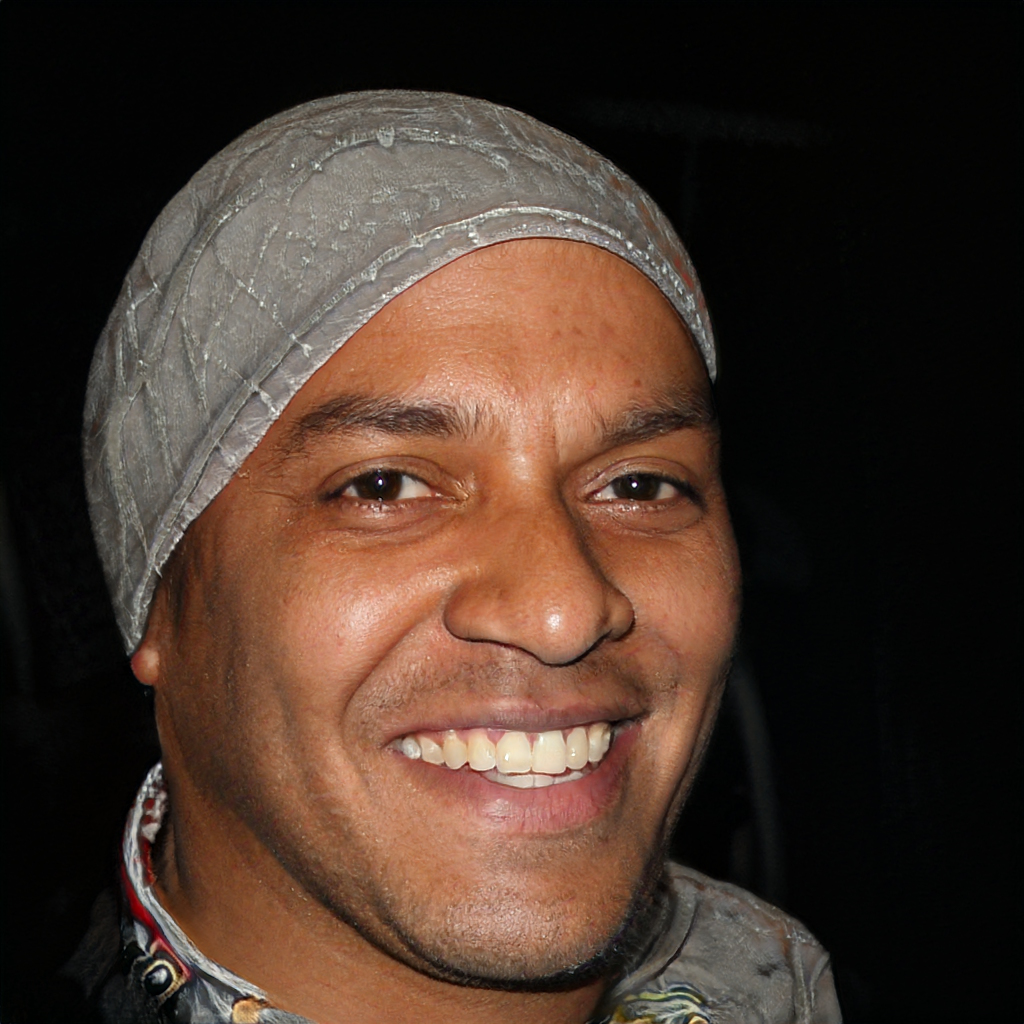
Gender: Male